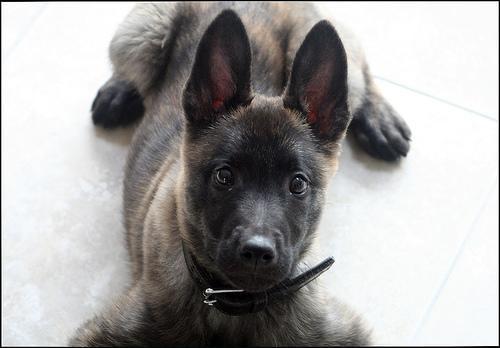
German_shepherd